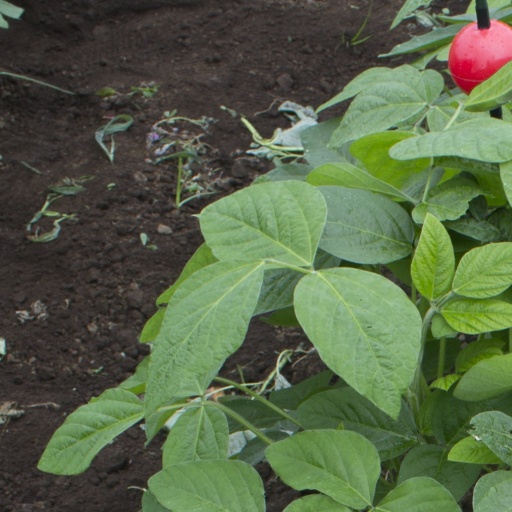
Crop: soybean